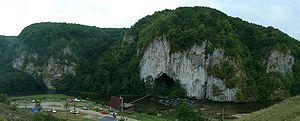
Les Carpates occidentales roumaines sont une chaîne de montagnes, partie des Carpates, située en Roumanie et composée de trois massifs :
Șuncuiuș est une commune roumaine du județ de Bihor, en Transylvanie, dans la région historique de la Crișana et dans la région de développement Nord-Ouest.